Tanks of China

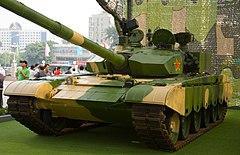
A Type 99 tank at the China People's Revolution Military Museum.

Recent photos suggest the Type 96 was heavily modified with add-on armor modules and explosive reactive armor, similar to the Type 99s. Its internal electronics may also have been upgraded to Type 99 standard. In turn, this new upgrade is referred to as Type 96A.